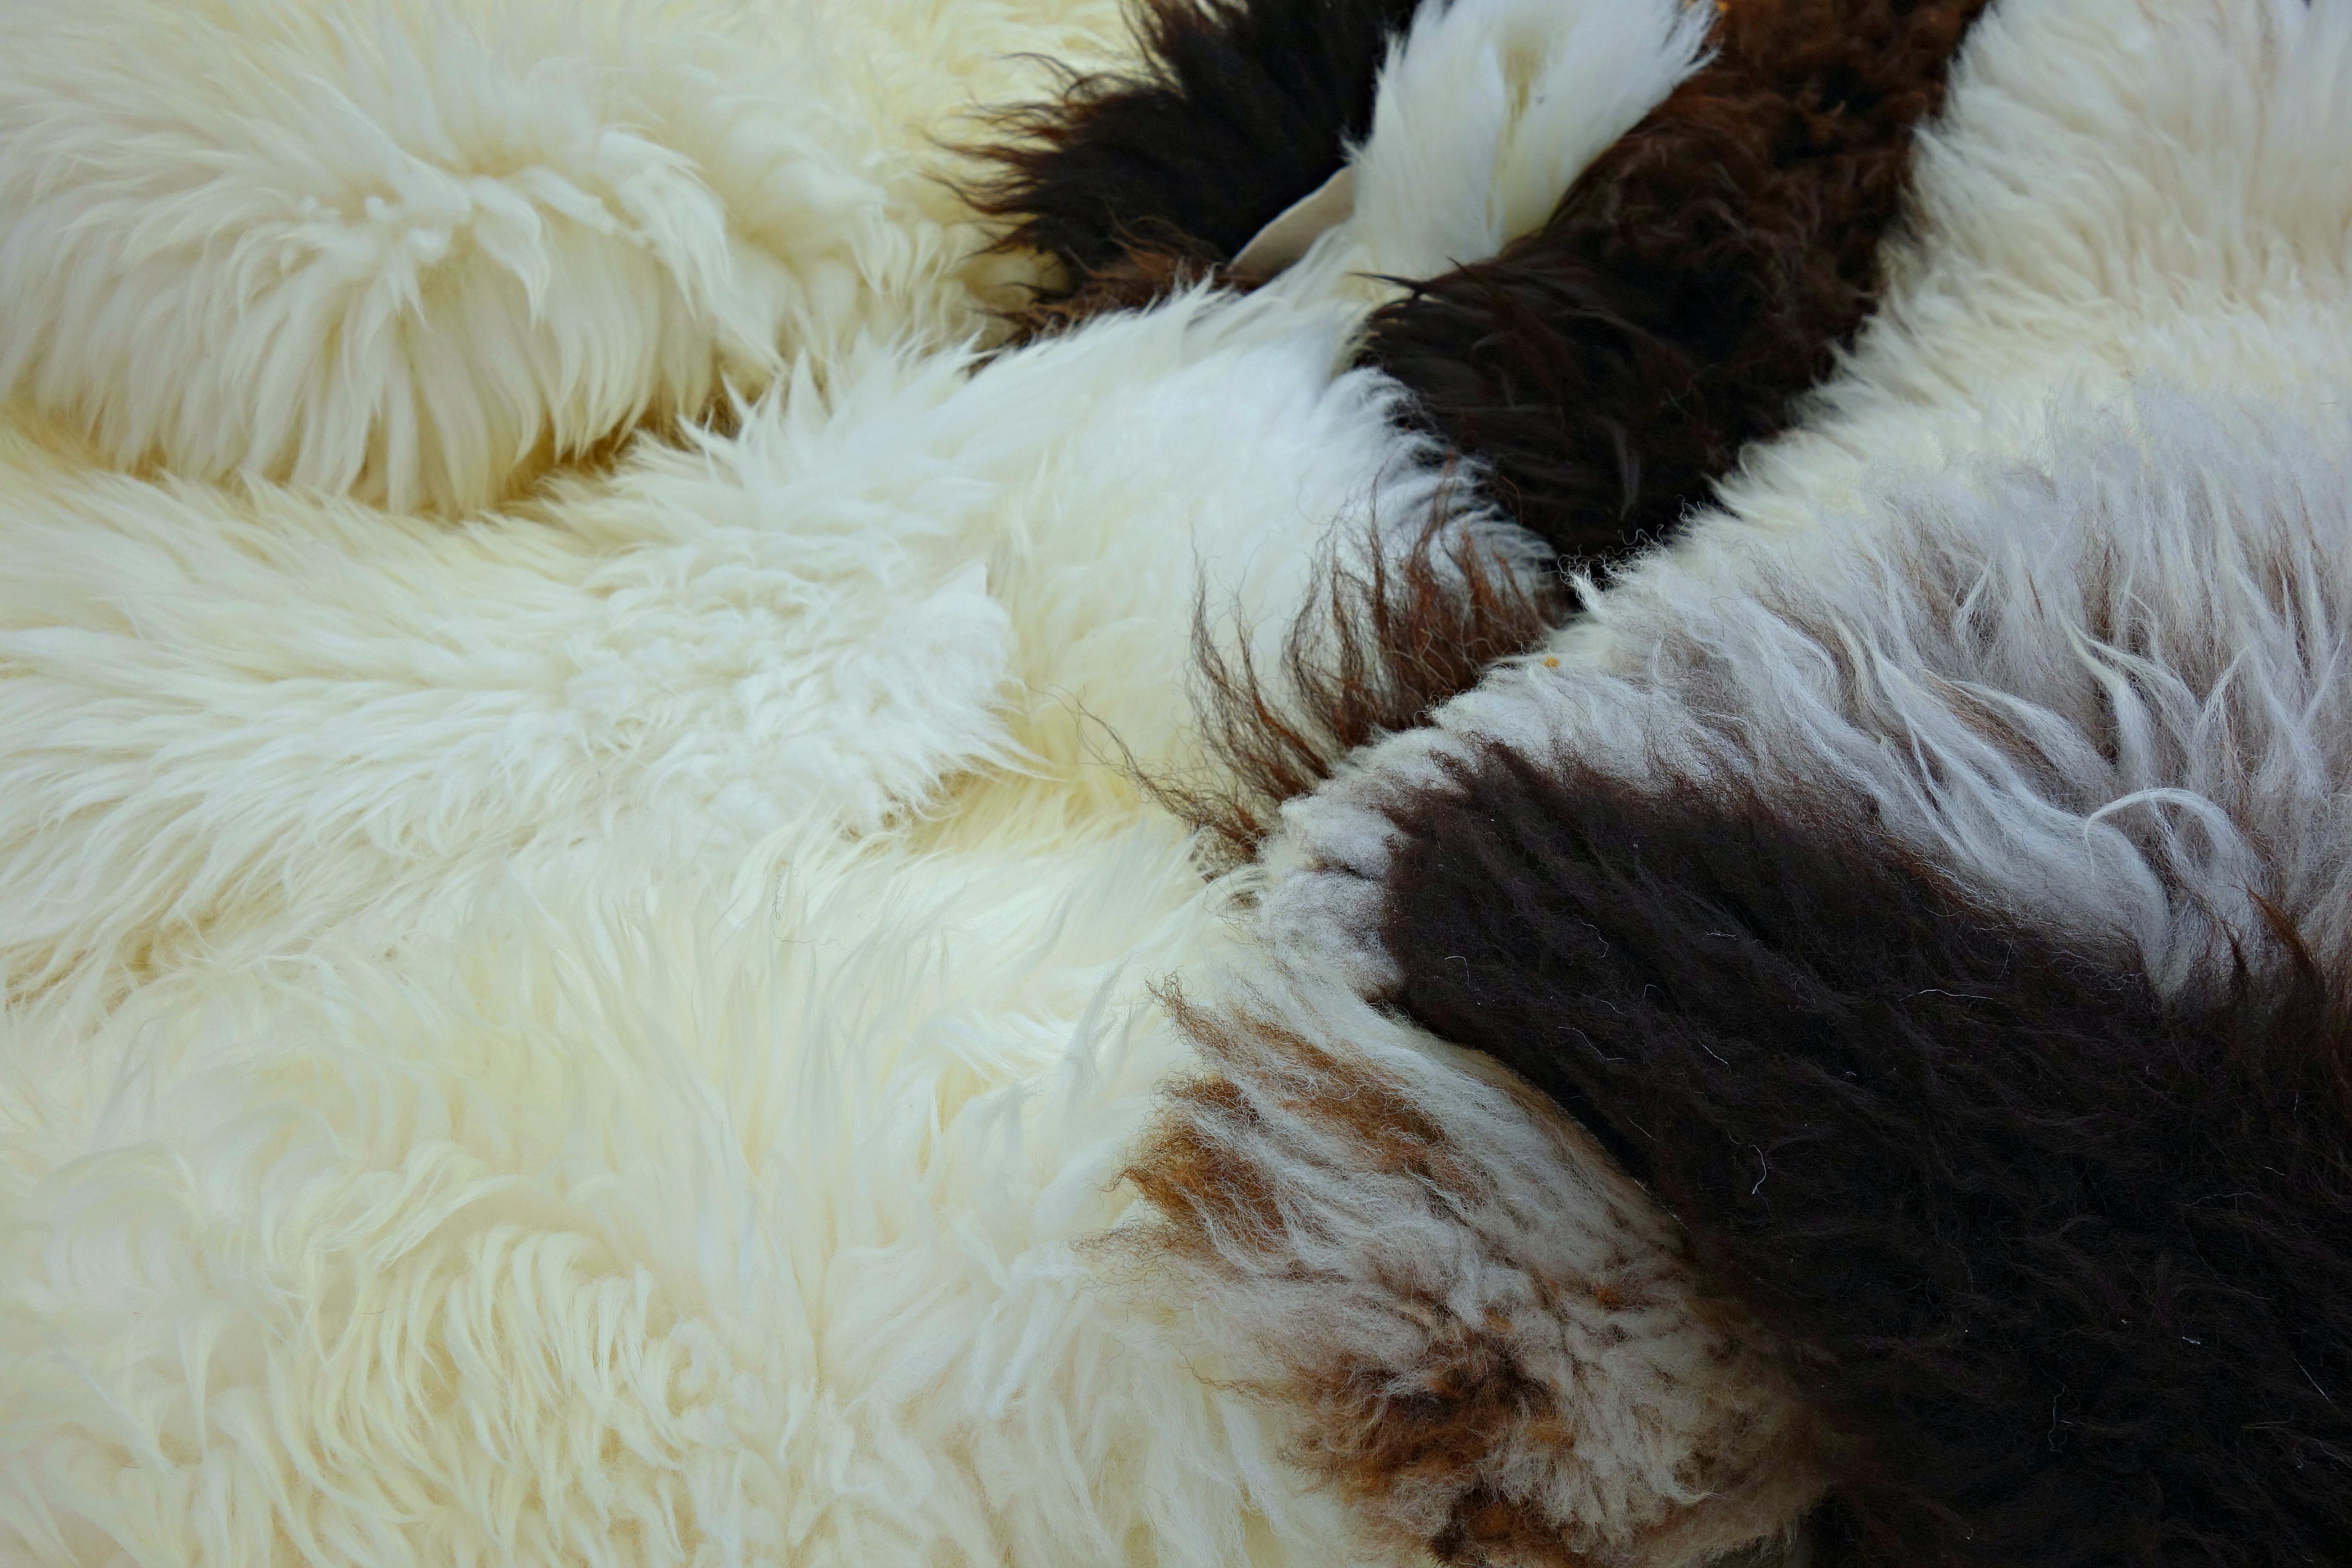
fur, fluffy, sheep, wool, material, textile, hide, fleece, animal hide, sheep wool